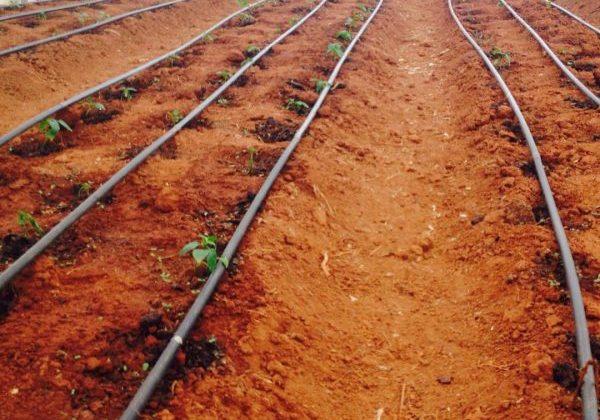
Bomba la maji, katika picha hii, tunaona kuna udongo na pia kuna bomba ya maji.Bomba hili linanyunyizia mimea hii maji, ndiposa ikaweze kunawiri.